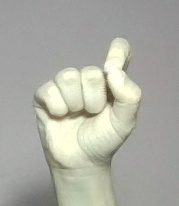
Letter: fa